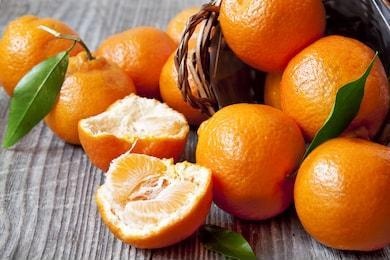
Label: mandarine